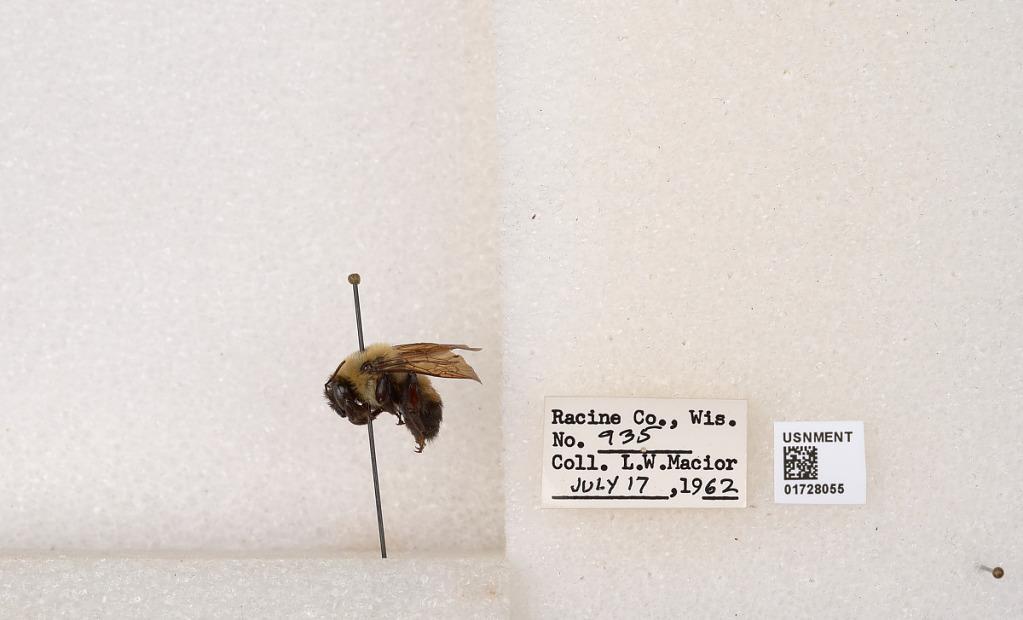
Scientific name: Bombus (Separatobombus) griseocollis (De Geer)
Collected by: L. Macior
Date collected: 1962-7-17
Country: United States
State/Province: Wisconsin
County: Racine
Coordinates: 42.7299, -87.8123